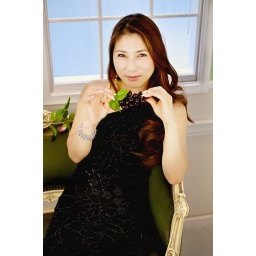
Female model in front of window on green couch holding bunch of grapes under face